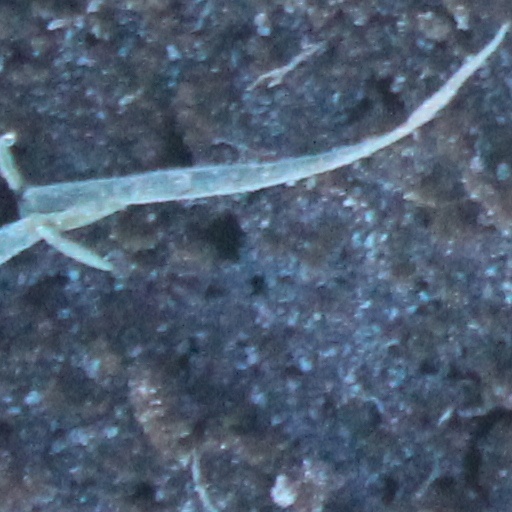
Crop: wheat